Eve Kosofsky Sedgwick

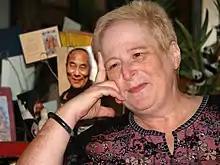
Sedgwick in 2007

Eve Kosofsky Sedgwick (May 2, 1950 – April 12, 2009) was an American feminist academic scholar in the fields of gender studies, queer theory, and critical theory. Sedgwick published several books considered groundbreaking in the field of queer theory, and her critical writings helped create the field of queer studies, in which she was one of the most influential figures. Sedgwick's essays became the framework for critics of poststructuralism, multiculturalism, and gay studies.